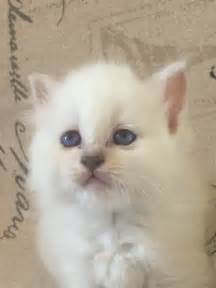
Label: gatto